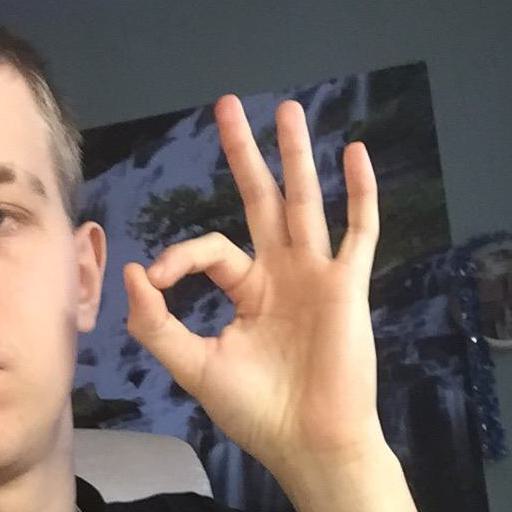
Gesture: ok